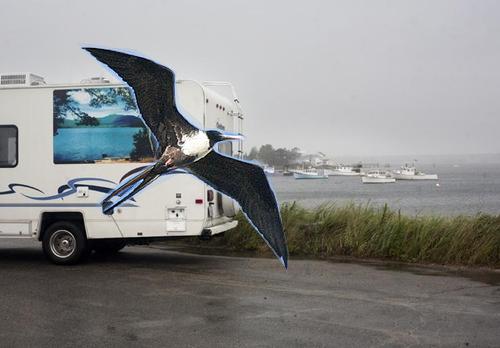
Bird species: Frigatebird
Bird type: waterbird
Background: water